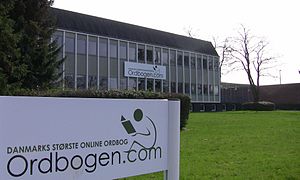
Ordbogen.com
Ordbogen.com' bygning i Odense
Ordbogen A/S er et online uddannelses- og sprogteknologifirma, som ligger i Odense, Danmark. Det er Danmarks største netbaserede ordbogsfirma med flere end 100 digitale ordbøger og 1+ millioner søgninger pr. dag.